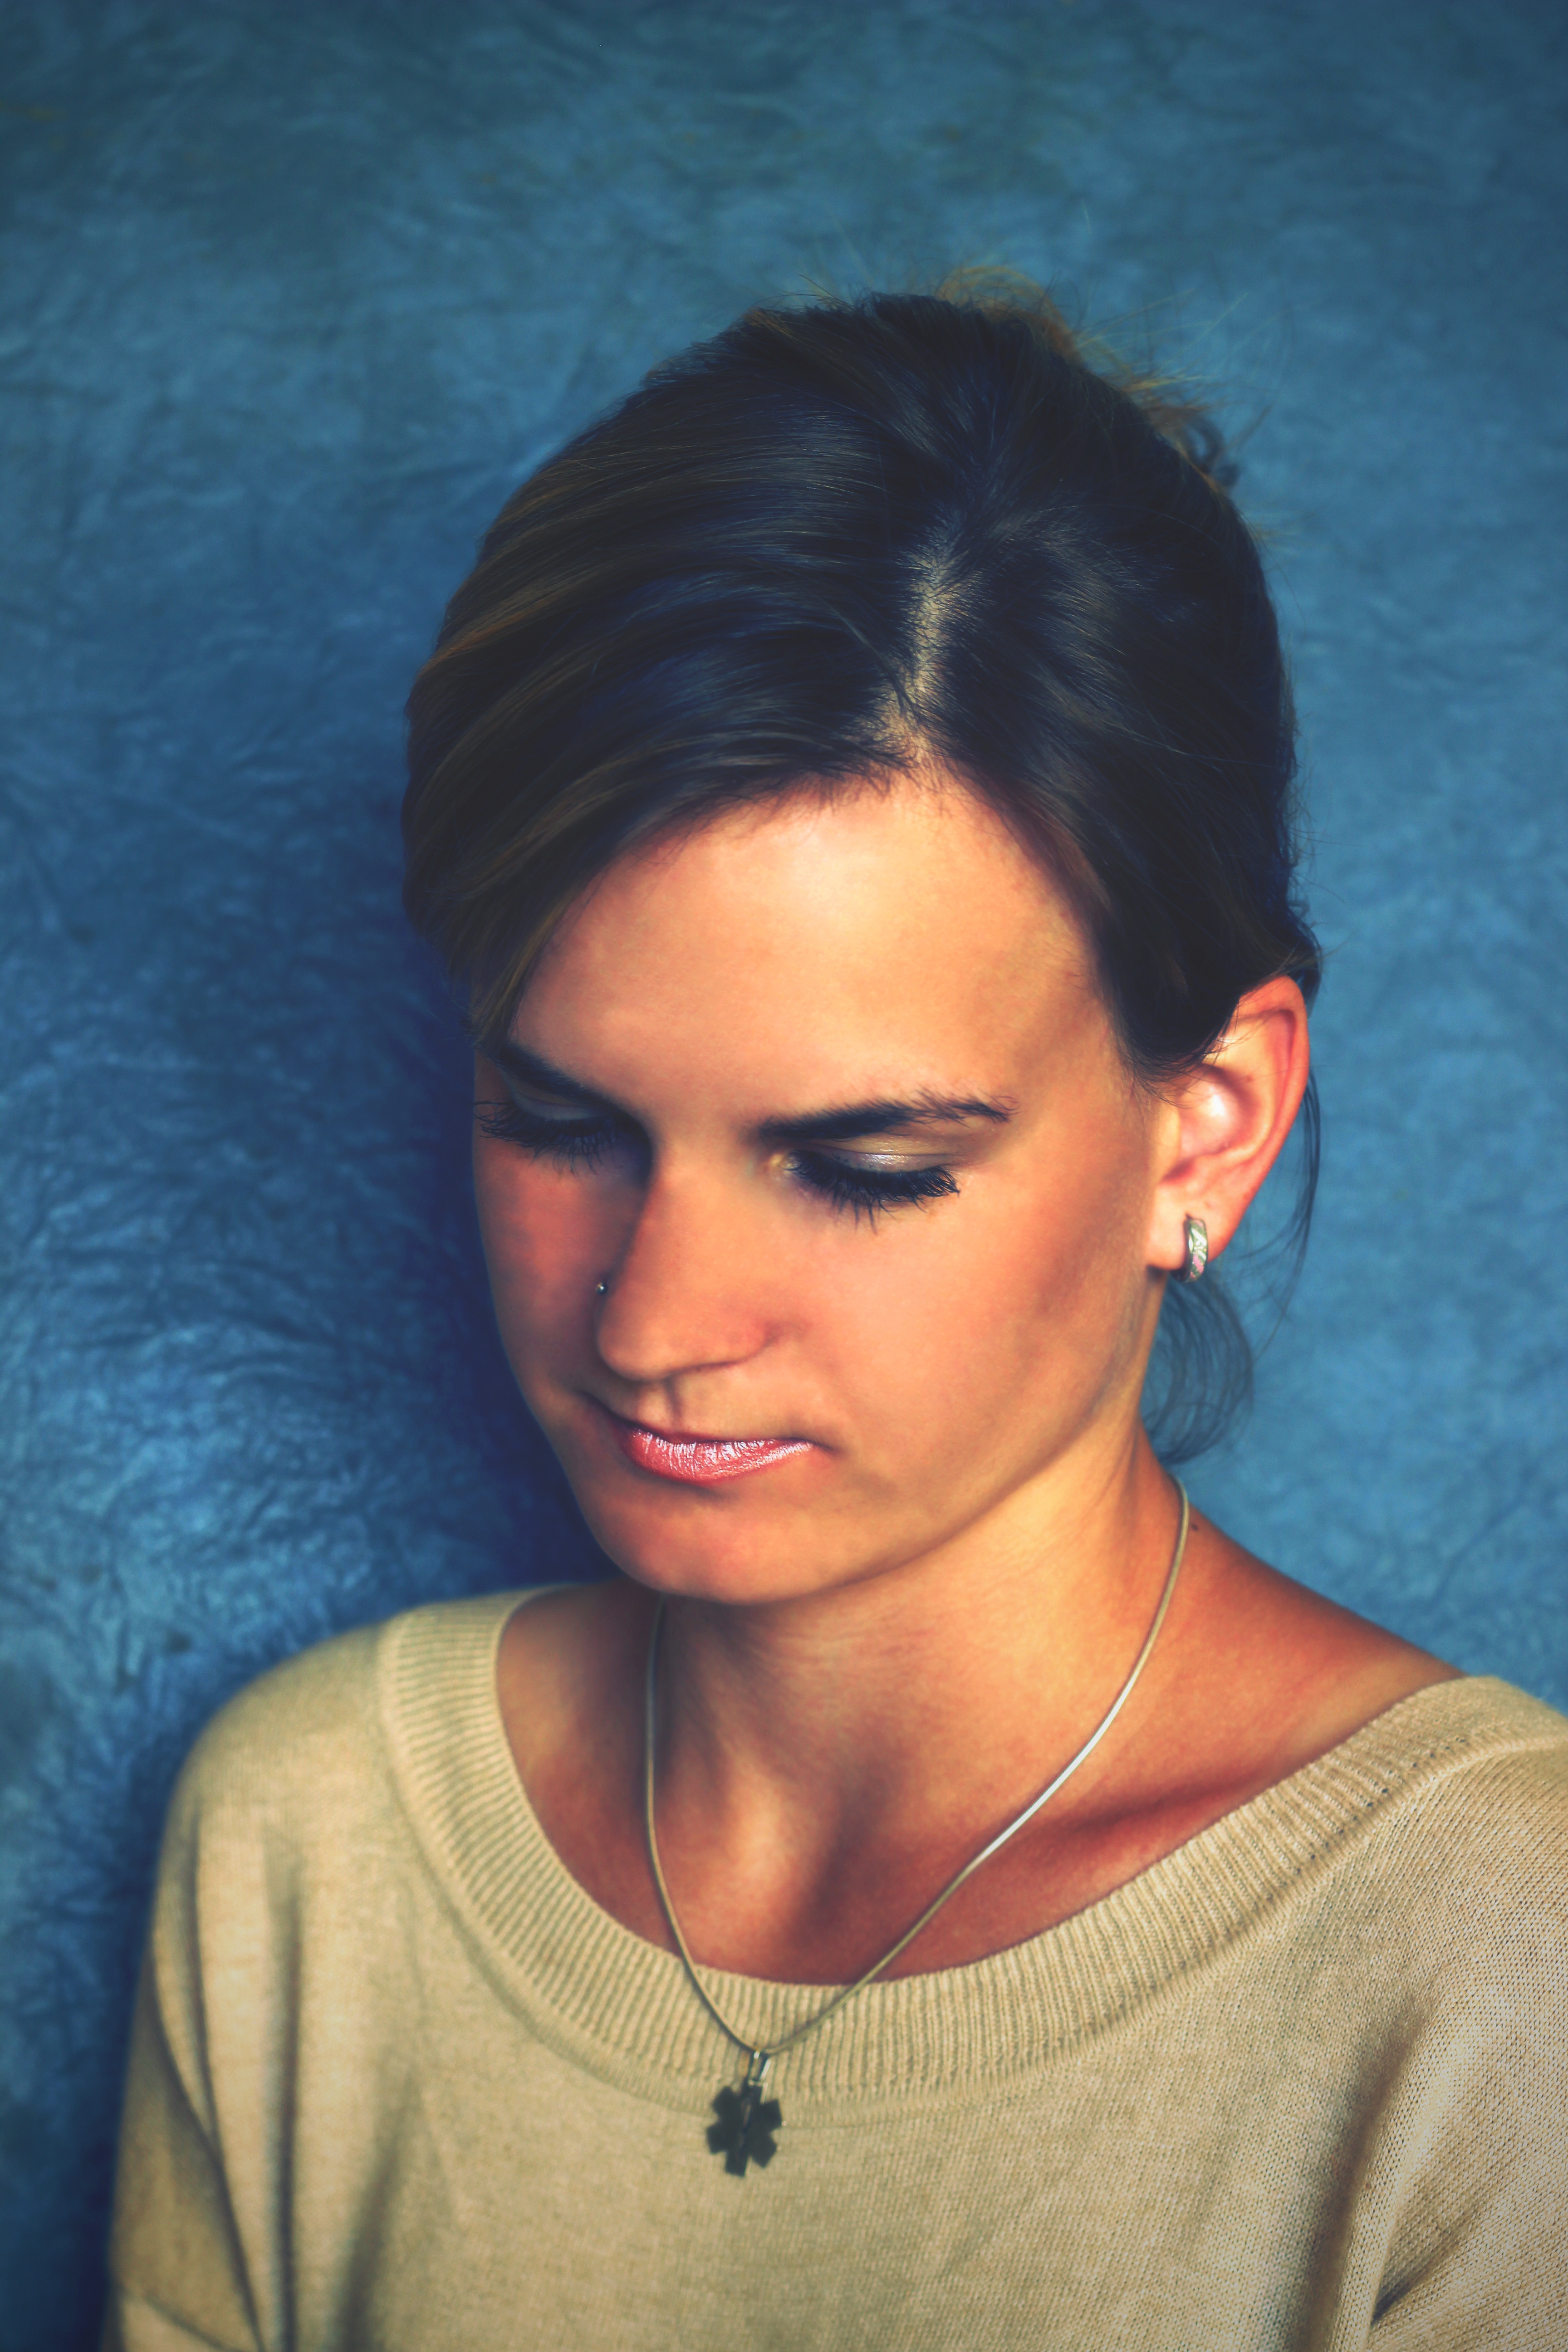
book, people, girl, woman, hair, white, reading, portrait, model, young, red, color, blue, hairstyle, smile, eyebrow, long hair, education, pupil, caucasian, black hair, face, nose, study, library, students, happy, books, eye, university, head, skin, beauty, beautiful, school, nice, teen, attractive, college, academic, adult, homework, photo shoot, brown hair, the female, tired of the, the study of